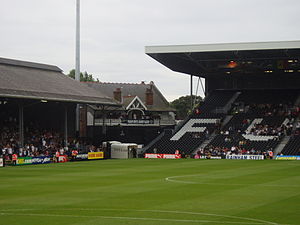
Fulham F.C.
Fulham Football Club er en engelsk fodboldklub fra London, der spiller i The Championship fra sæsonen 2019/20. Fulham har tidligere spillet i Premier League fra 2001 til 2014 samt i 2018/2019-sæsonen. Klubben blev grundlagt i 1879 og er den ældste professionelle fodboldklub i London. Fulham har gennem dens levetid fristet en elevatortilværelse mellem de engelske rækker, og klubbens meritter tæller derfor kun FA Cup sølv i 1975, en Intertoto Cup i 2002 og en 7.plads i sæsonen 2008/09 som bedste placering i Premier League. Fulham gik dog overraskende næsten hele vejen i 2009/10 udgaven af Europa League, hvor de tabte finalen mod Atlético Madrid med 2-1 på et mål i 116. minut af Diego Forlán. Klubben er tidligere ejet af den egyptiske rigmand Mohamed Al-Fayed, som har hjulpet klubben fra fjerde bedste række til Premier League inden for et årti. I 2013 solgte egypteren klubben til den amerikanske forretningsmand Shahid Khan.